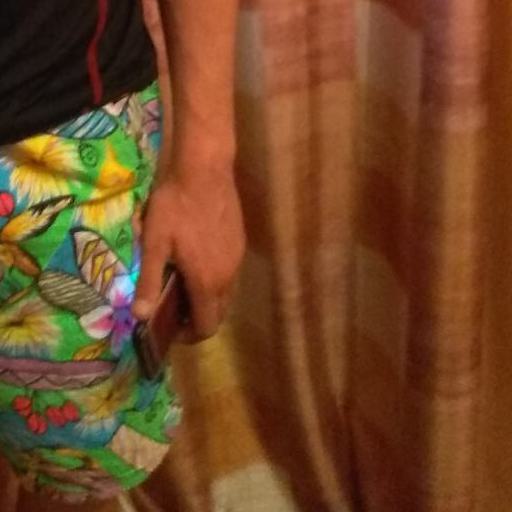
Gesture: no_gesture